Hodgson's bat

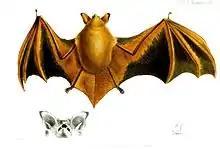
Illustration by George Henry Ford

An adult Hodgson's bat has a head and body length of , a tail length of and a forearm length of and weigh about . The colouring of the short dense fur that covers its body is much more yellow than is that of other bats found within its range.